CP/M

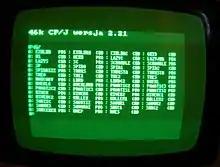
CP/J version 2.21 running on an Elwro 804 Junior

WordStar, one of the first widely used word processors, and dBase, an early and popular database program for microcomputers, were originally written for CP/M. Two early outliners, KAMAS (Knowledge and Mind Amplification System) and its cut-down successor Out-Think (without programming facilities and retooled for 8080/V20 compatibility) were also written for CP/M, though later rewritten for MS-DOS. Turbo Pascal, the ancestor of Borland Delphi, and Multiplan, the ancestor of Microsoft Excel, also debuted on CP/M before MS-DOS versions became available. VisiCalc, the first-ever spreadsheet program, was made available for CP/M. Another company, Sorcim, created its SuperCalc spreadsheet for CP/M, which would go on to become the market leader and de facto standard on CP/M. Supercalc would go on to be a competitor in the spreadsheet market in the MS-DOS world. AutoCAD, a CAD application from Autodesk debuted on CP/M. A host of compilers and interpreters for popular programming languages of the time (such as BASIC, Borland's Turbo Pascal, FORTRAN and even PL/I) were available, among them several of the earliest Microsoft products.